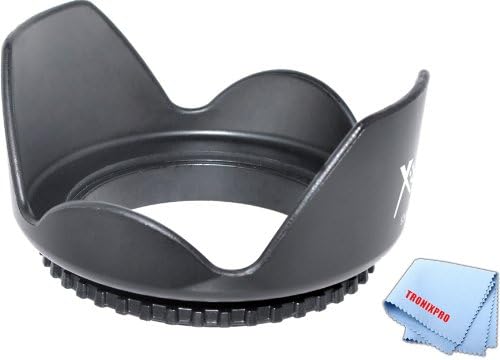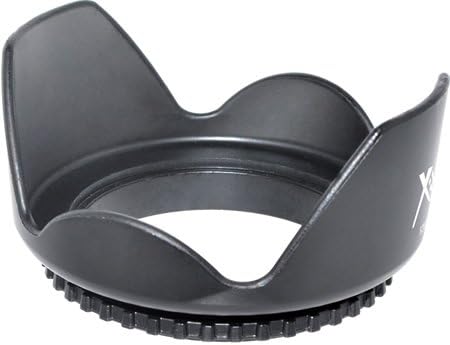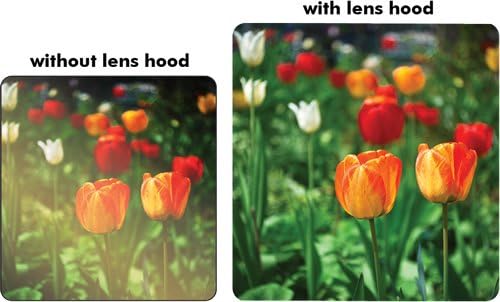
58mm Pro Seri58mm Pro Series Hard Tulip Lens Hood For Olympus 70-300mm f/4-5.6 Zuiko ED Zoom Lens, Olympus 40-150mm f/4-5.6 Zuiko ED Zoom Lens, Olympus 14-42mm f/3.5-5.6 Zuiko ED Zoom Lenses Hard Tulip Lens Hood For Pentax smc Pentax-DA 18-270mm f/3.5-6.3 ED SDM Lens
Category: Camera & Photo
This 58mm Pro Series Hard Tulip Lens Hood prevents image-degrading lens flare by blocking stray light from striking the surface of the lens. It assist in keeping moisture or wind-blown debris off the lens. This 58mm lens hood protects the front barrel from the inevitable impacts against walls, door frames, and other real-life obstacles. Microfiber Cleaning Cloth - Especially effective when used dry to quickly and easily remove oil and fingerprints with just a swipe. Can also be used with or without cleaning solutions.
Features: This lens hood prevents image-degrading lens flare by blocking stray light from striking the surface of the lens | It protects lenses from expensive front element damage | Protects the front barrel from the inevitable impacts against walls, door frames, and other real-life obstacles. | Microfiber Cloth | 58mm Tulip Lens Hood